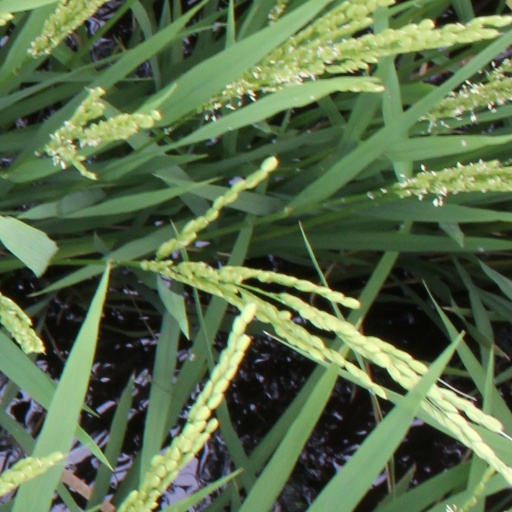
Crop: rice